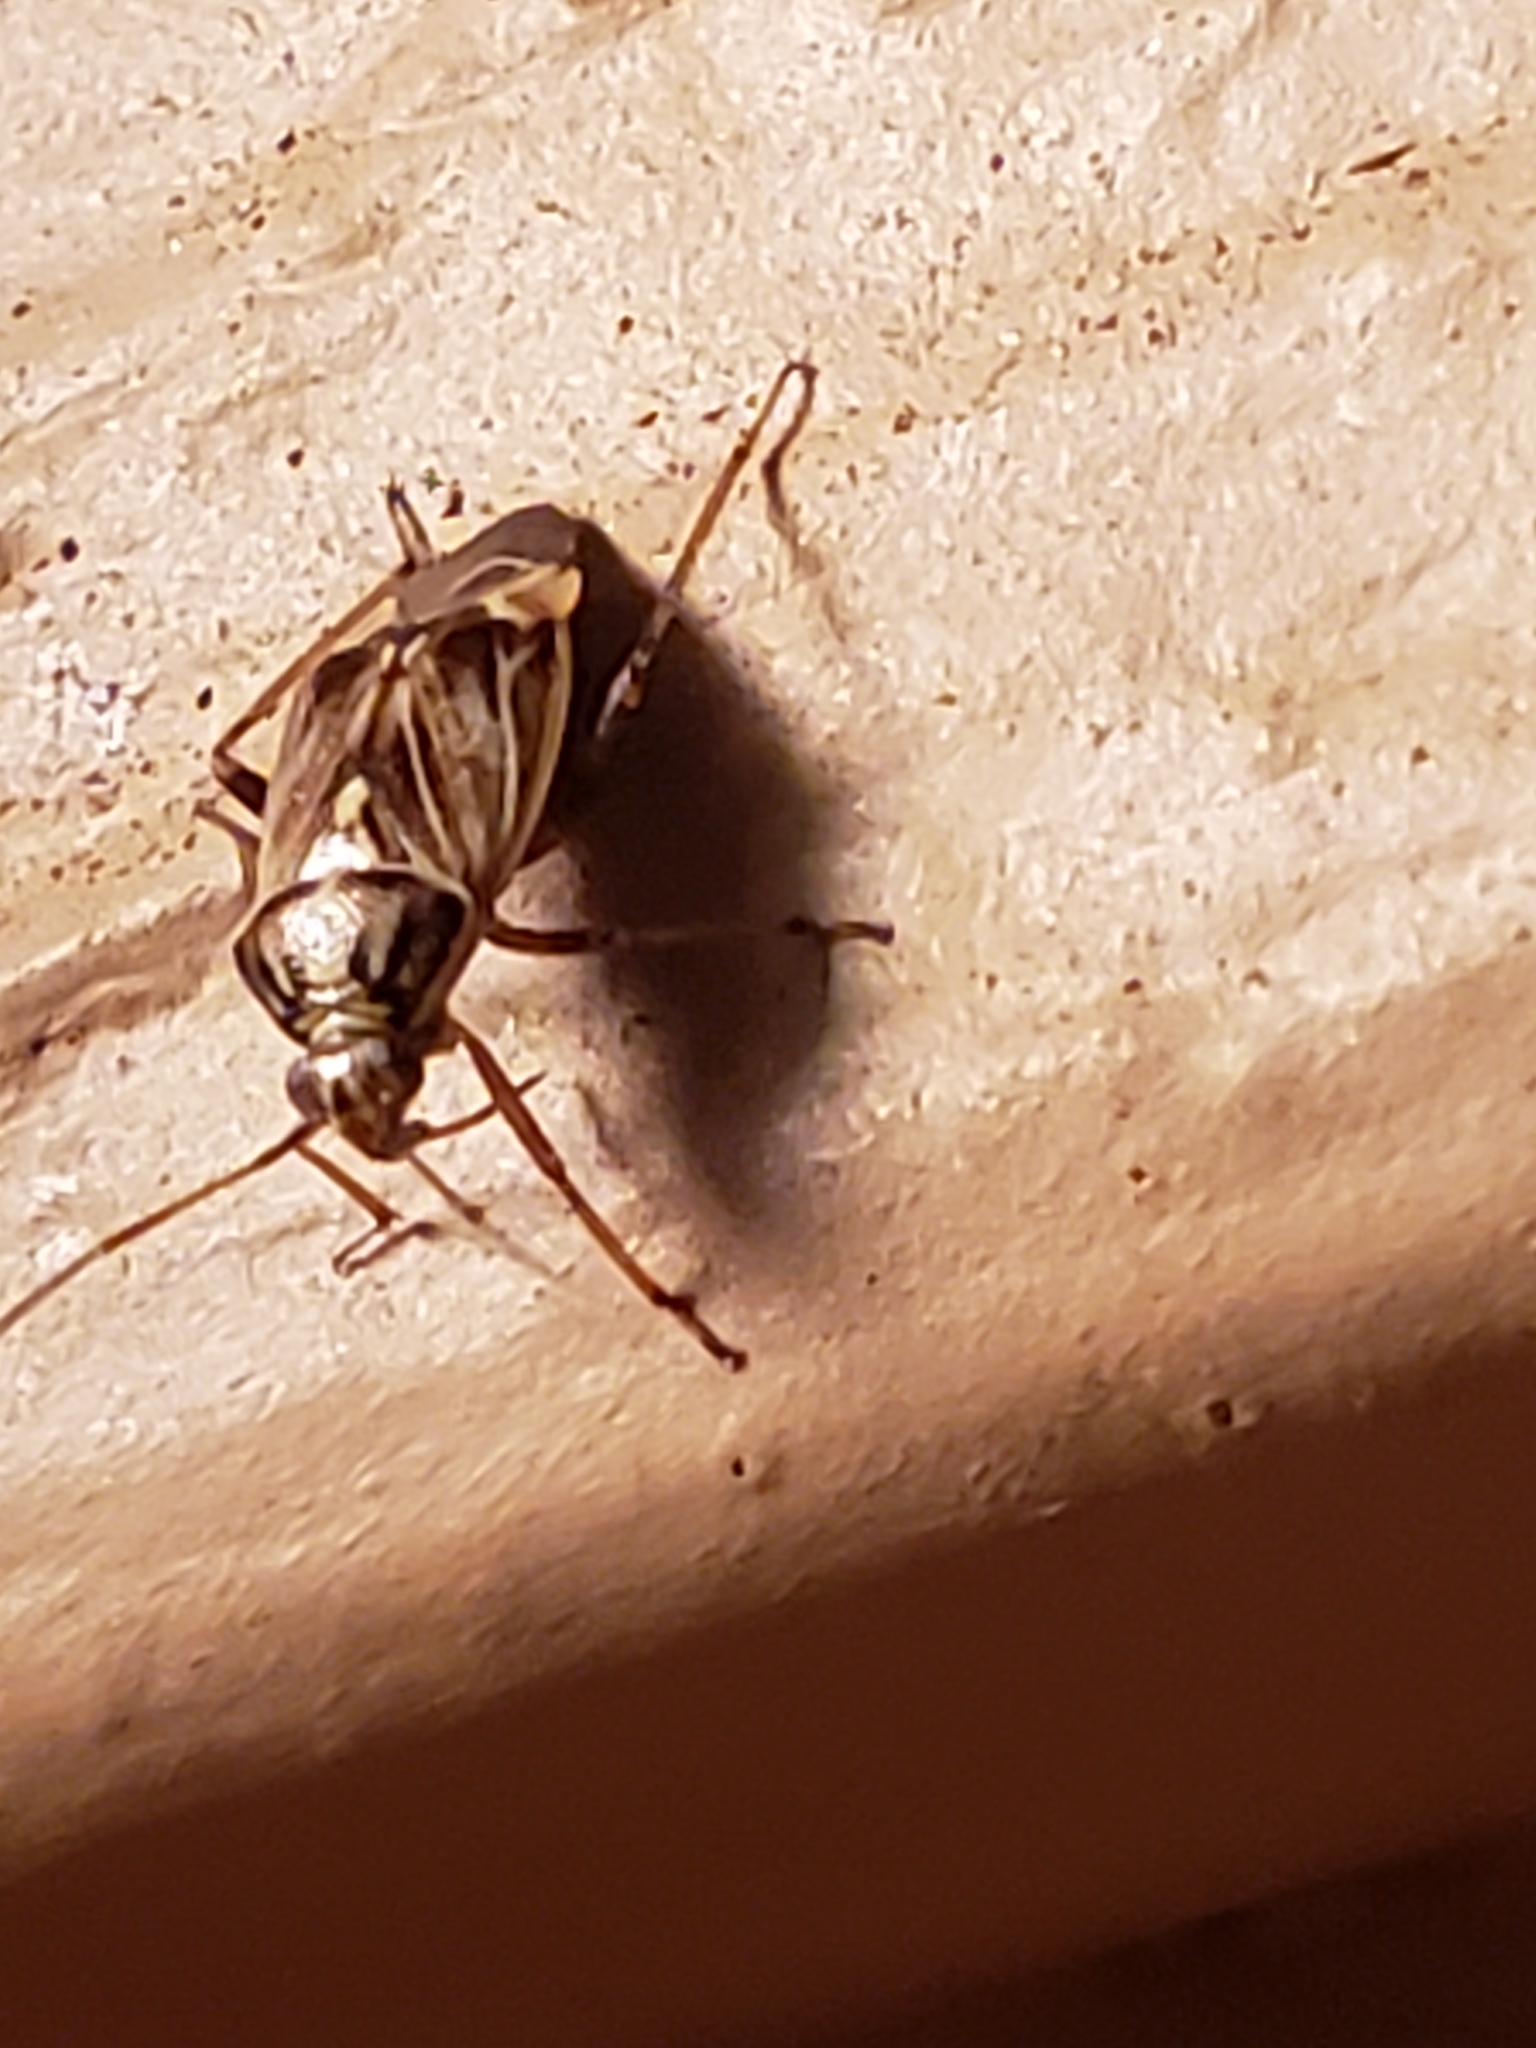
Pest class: lygus_bug